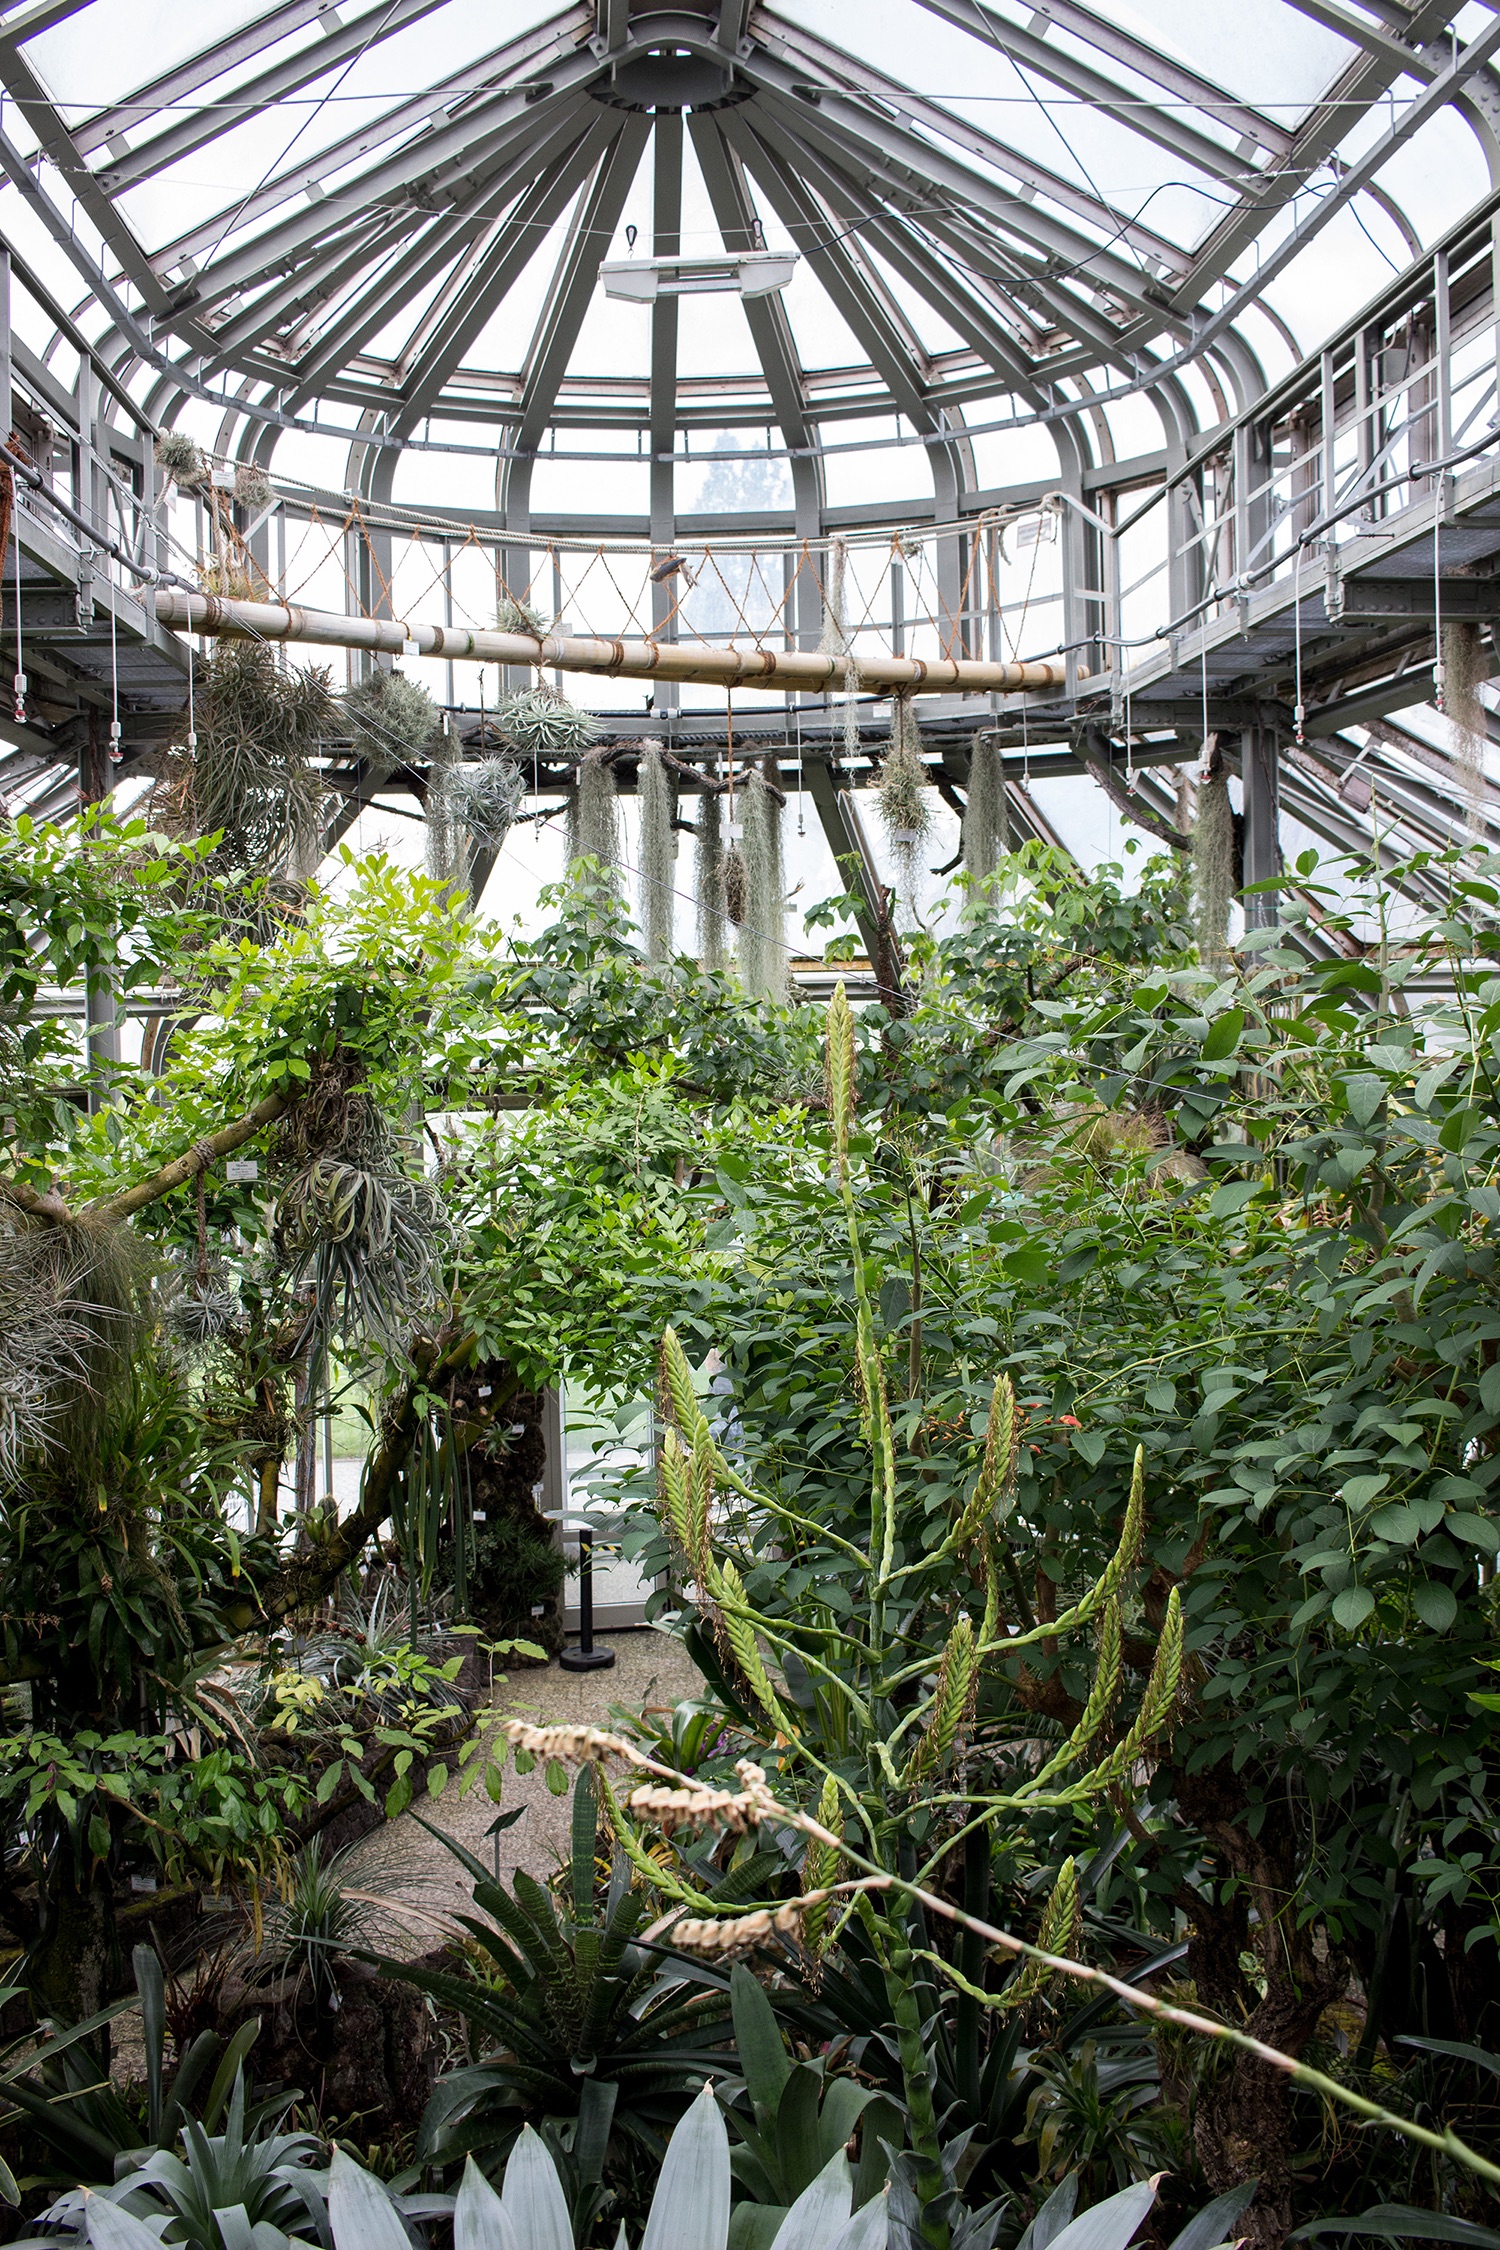
flower, tool, botany, garden, greenhouse, botanical garden, outdoor structure